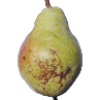
Label: Pear Williams 1